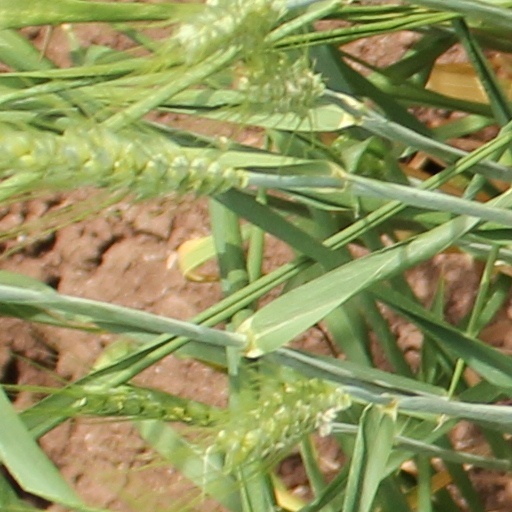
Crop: wheat